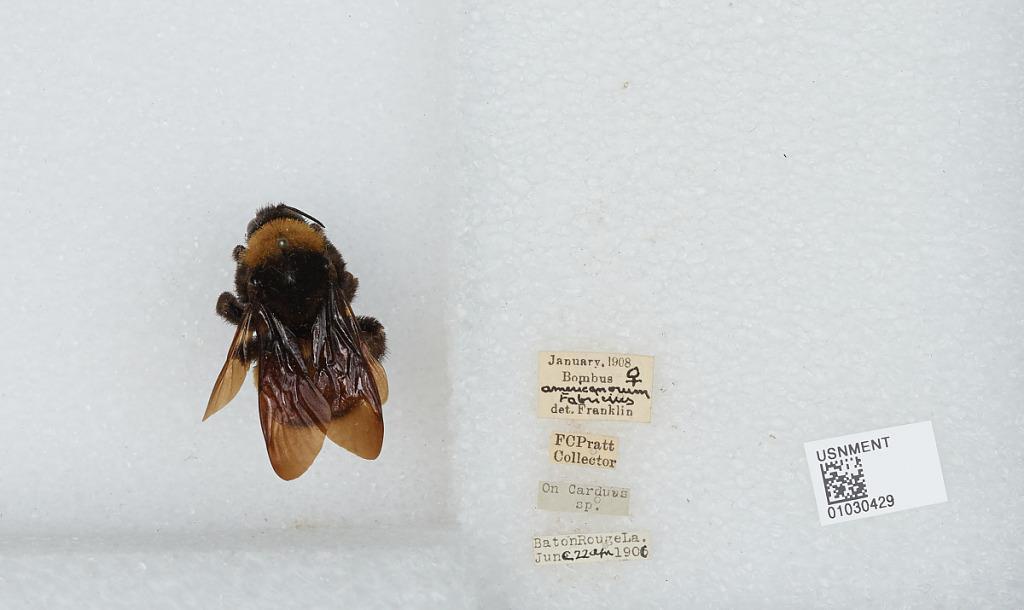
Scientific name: Bombus (Fervidobombus) pensylvanicus pensylvanicus (De Geer)
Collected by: F. Pratt
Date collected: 1906-6-22
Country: United States
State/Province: Louisiana
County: East Baton Rouge
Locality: Baton Rouge
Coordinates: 30.45, -91.42
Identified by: Franklin